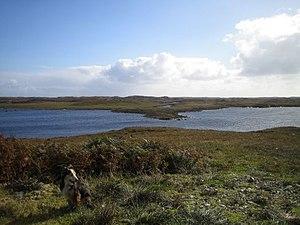
Le Loch Theirmeadail à Benbecula, Hébrides extérieures, Écosse